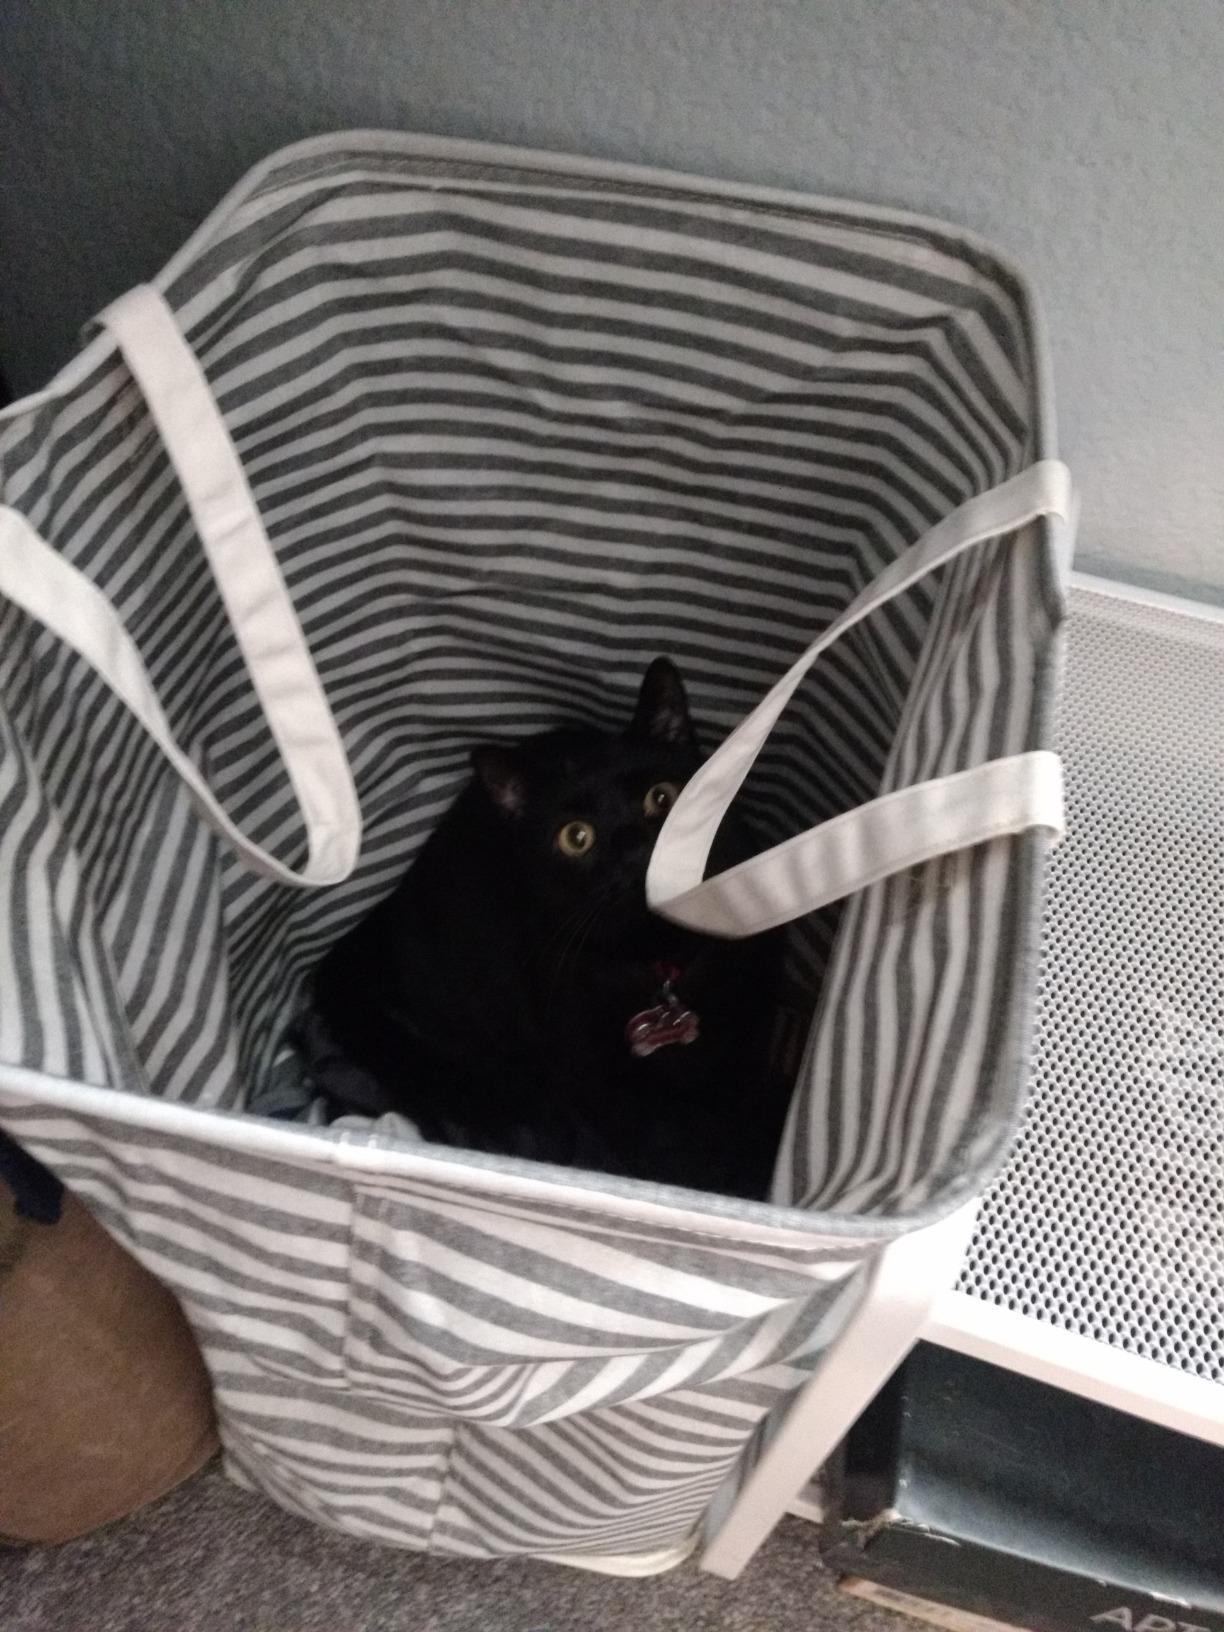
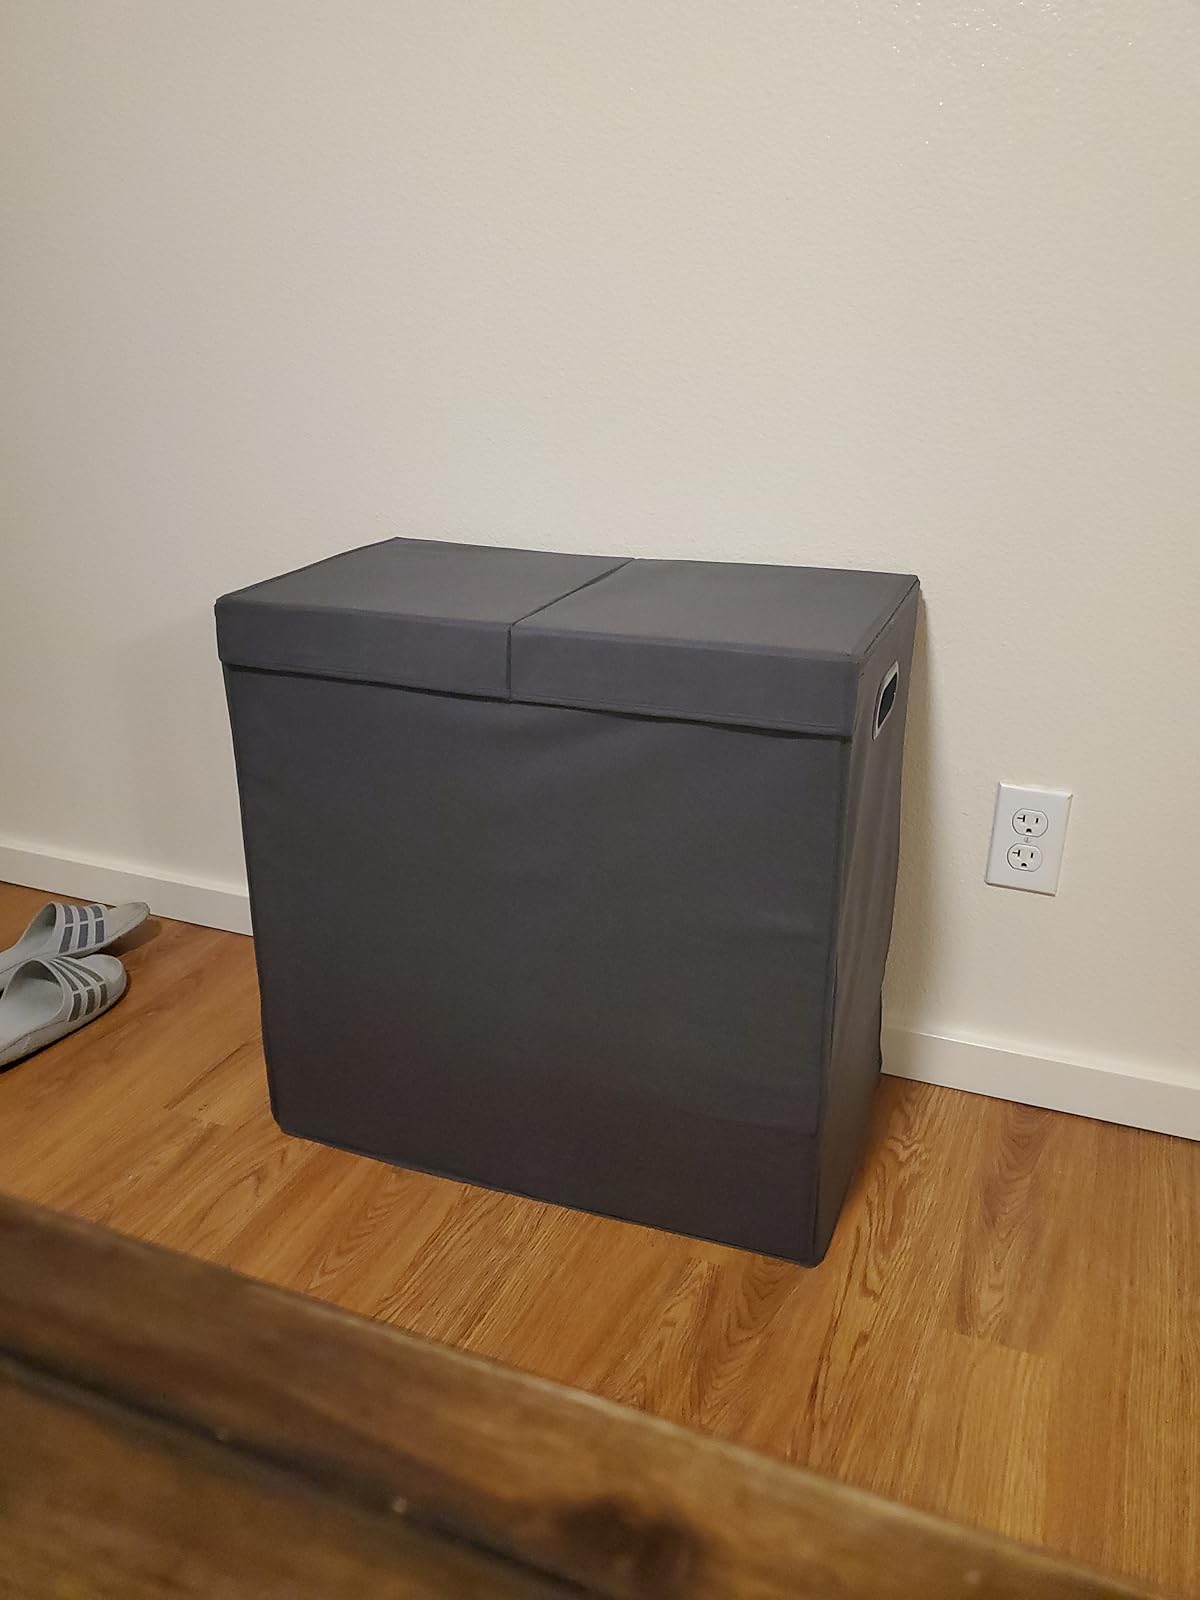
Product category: items_hamper
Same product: no